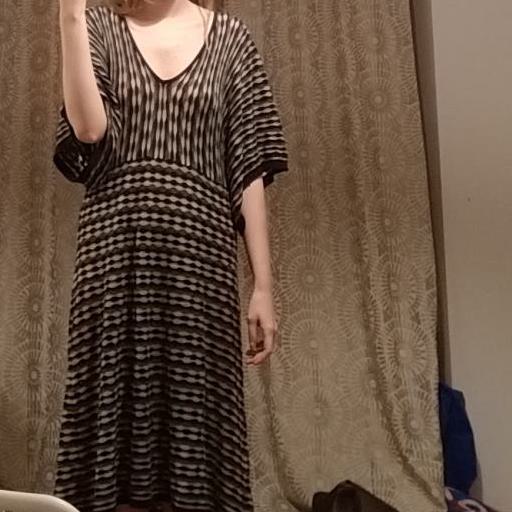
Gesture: no_gesture